Sanan Sjugirov

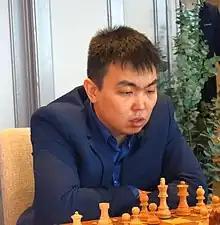
Sjugirov in 2019

Sanan Sjugirov (born 31 January 1993) is a Russian chess grandmaster of Kalmyk origin who represents Hungary. He was European champion and world champion in his age category. Sjugirov competed in the FIDE World Cup in 2009 and 2015.